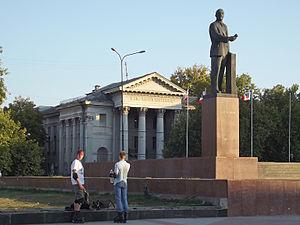
Simferopol est la capitale de la République de Crimée, elle est le centre administratif d'une municipalité. Sa population s'élevait à 337 285 habitants en 2013.